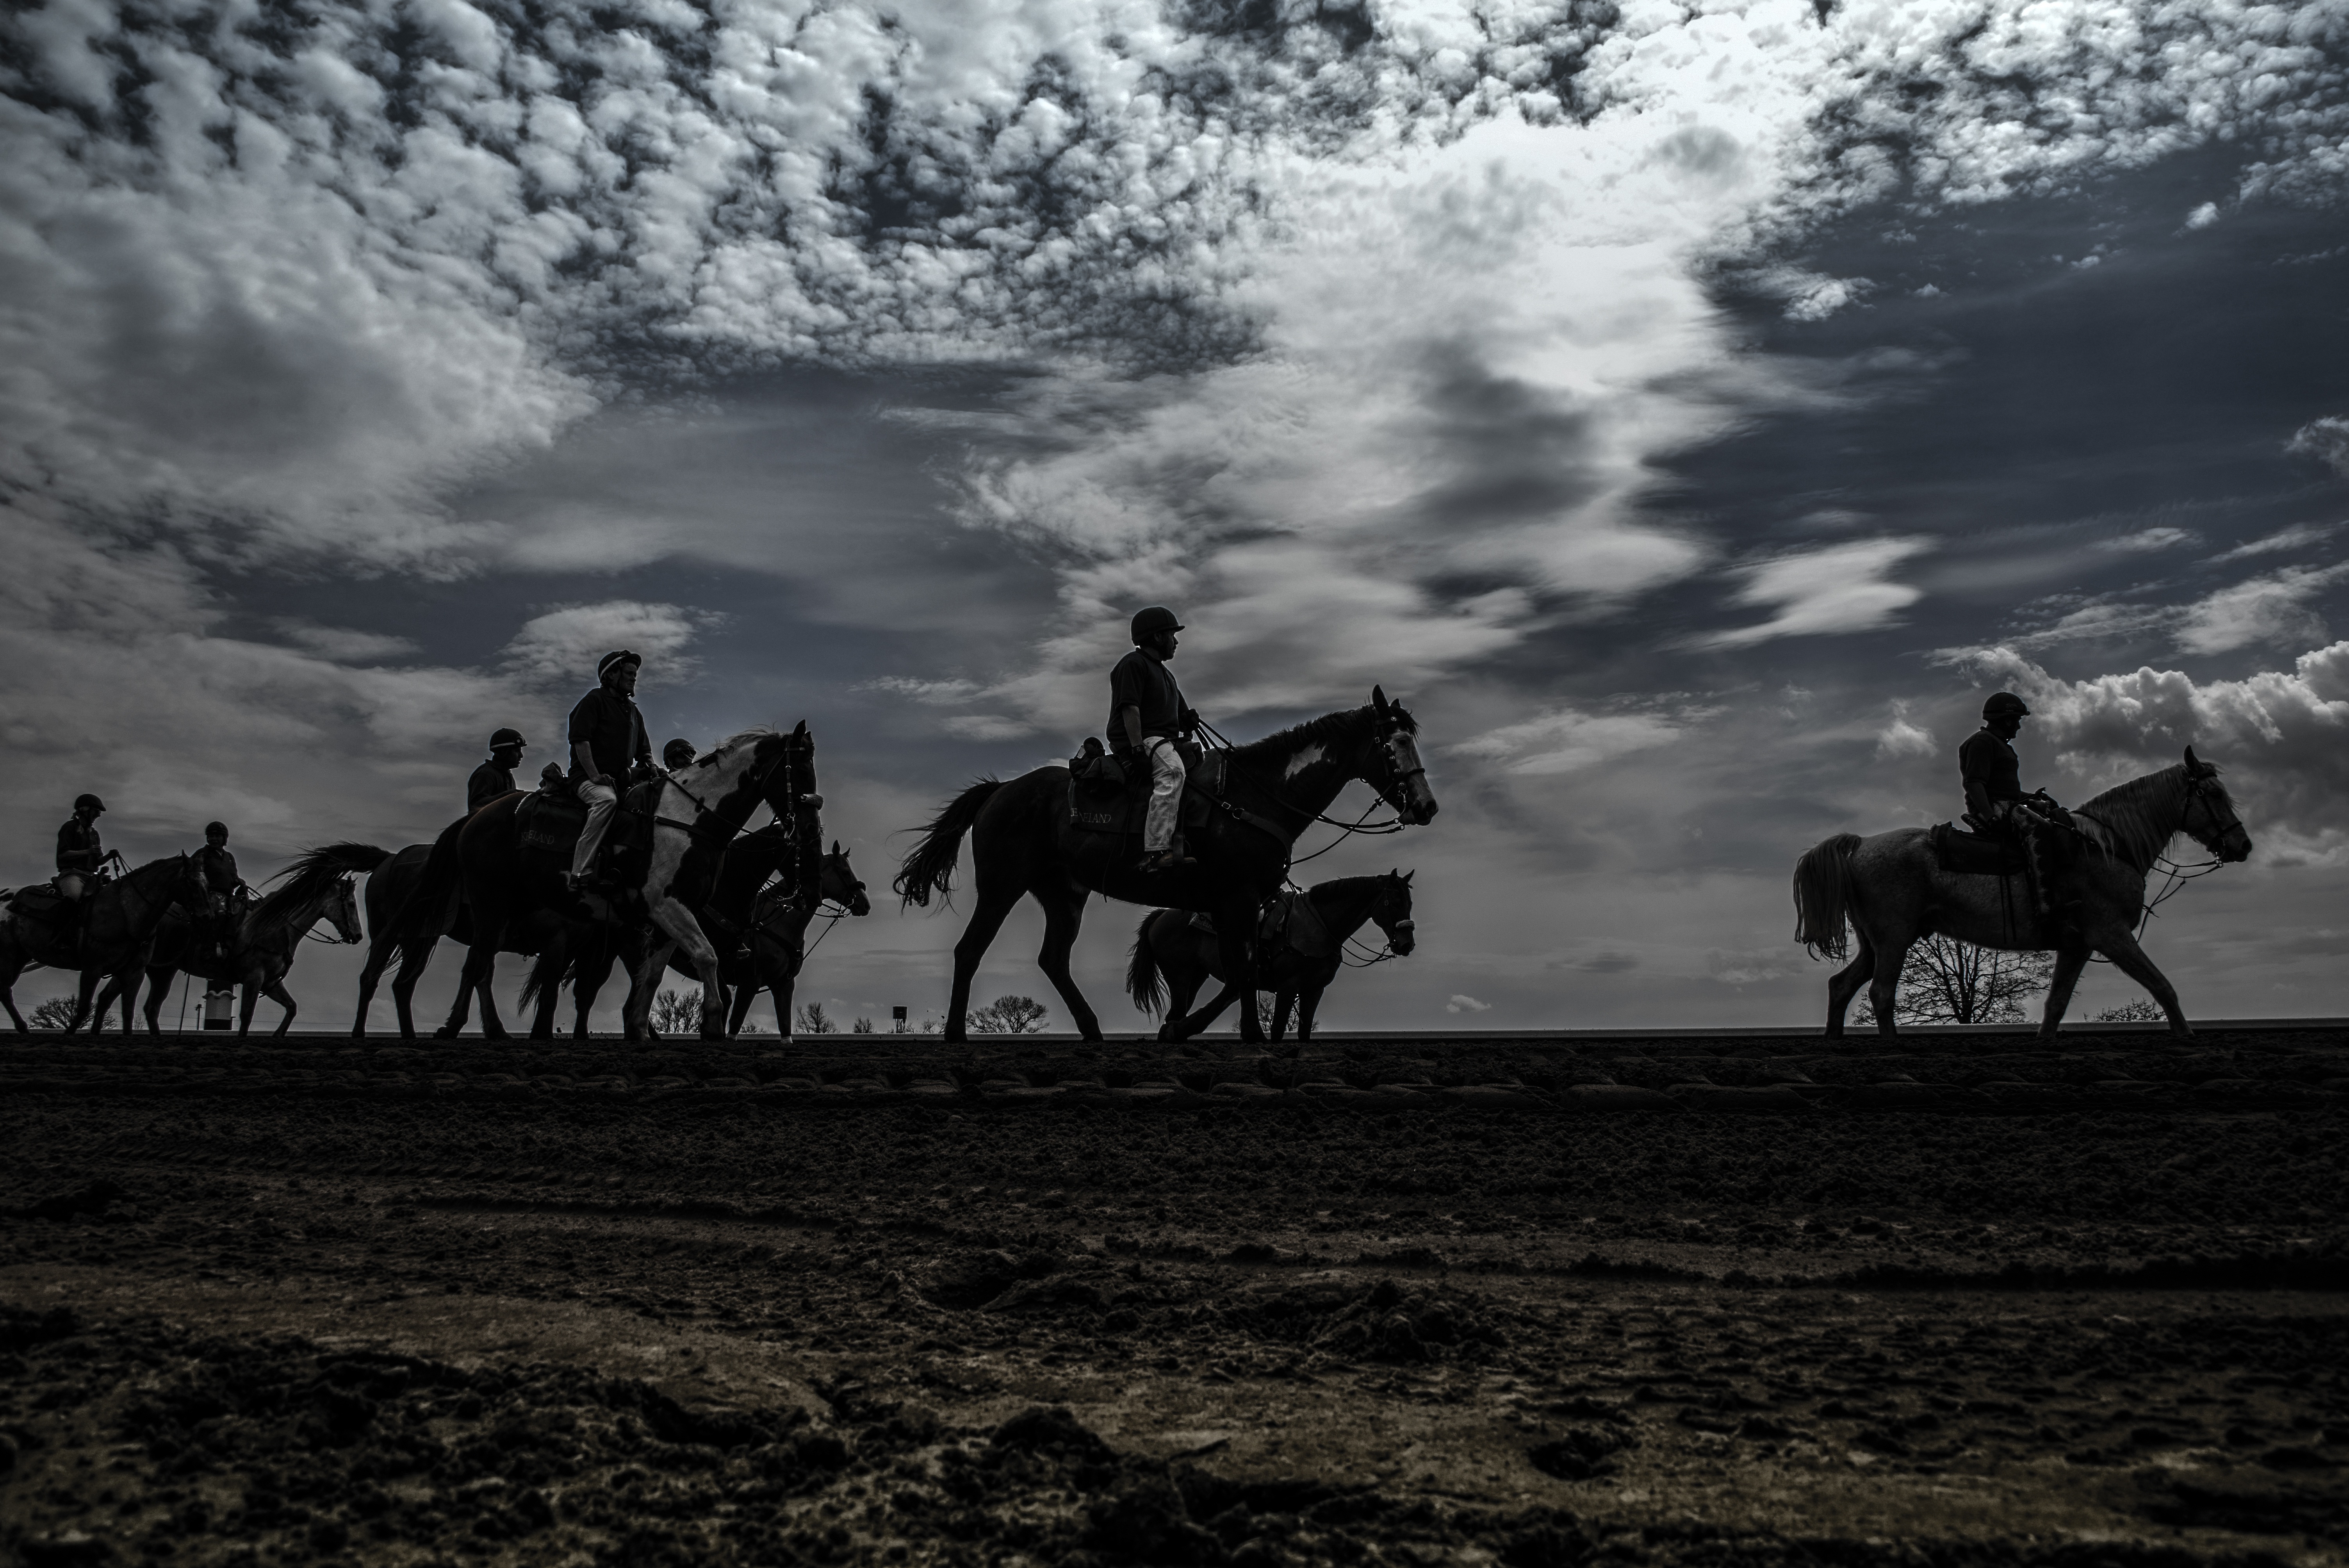
animal, horse, action, monochrome, speed, equestrian, thoroughbred, power, jockey, race track, gambling, fast, winning, purebred, horse racing, competitor, horse race, kentucky derby, wager, horse like mammal, animal sports